Saw X

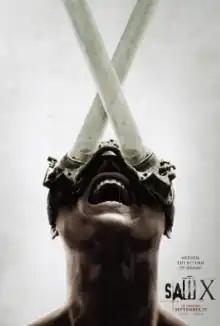
Theatrical release poster

Saw X is a 2023 American horror film directed and edited by Kevin Greutert, and written by Peter Goldfinger and Josh Stolberg. It is the tenth installment in the "Saw" film series, following "Spiral" (2021) and stars Tobin Bell and Shawnee Smith, who reprise their roles from the previous films, alongside Synnøve Macody Lund, Steven Brand, Renata Vaca, and Michael Beach. Set between the events of "Saw" (2004) and "Saw II" (2005), the film sees John Kramer (Bell) travelling to Mexico in hopes that an experimental procedure may cure his terminal cancer. John later discovers that the operation is a scam, prompting him to kidnap those responsible and subject them to his trademark death traps as retribution, with Amanda Young (Smith) acting as his accomplice.